Craig Lowndes

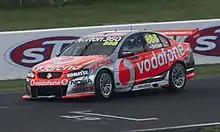
Lowndes placed 2nd in the 2011 V8 Supercars Championship, racing with Triple Eight Race Engineering

In 2009, Lowndes started the year with a brand new Ford FG Falcon. Despite winning races in Winton, the Gold Coast and Barbagallo, he was unable to match his teammate and finished the year 4th in the standings. Being once again paired up with Whincup in the enduros but suffered the heartbreak of losing the race lead on the final lap of the L&H Phillip Island 500 due to a delaminating tyre. Heading to Bathurst on the verge of making history, they failed in their bid to win a fourth consecutive Bathurst title, due to a drive-thru penalty and a clutch problem.